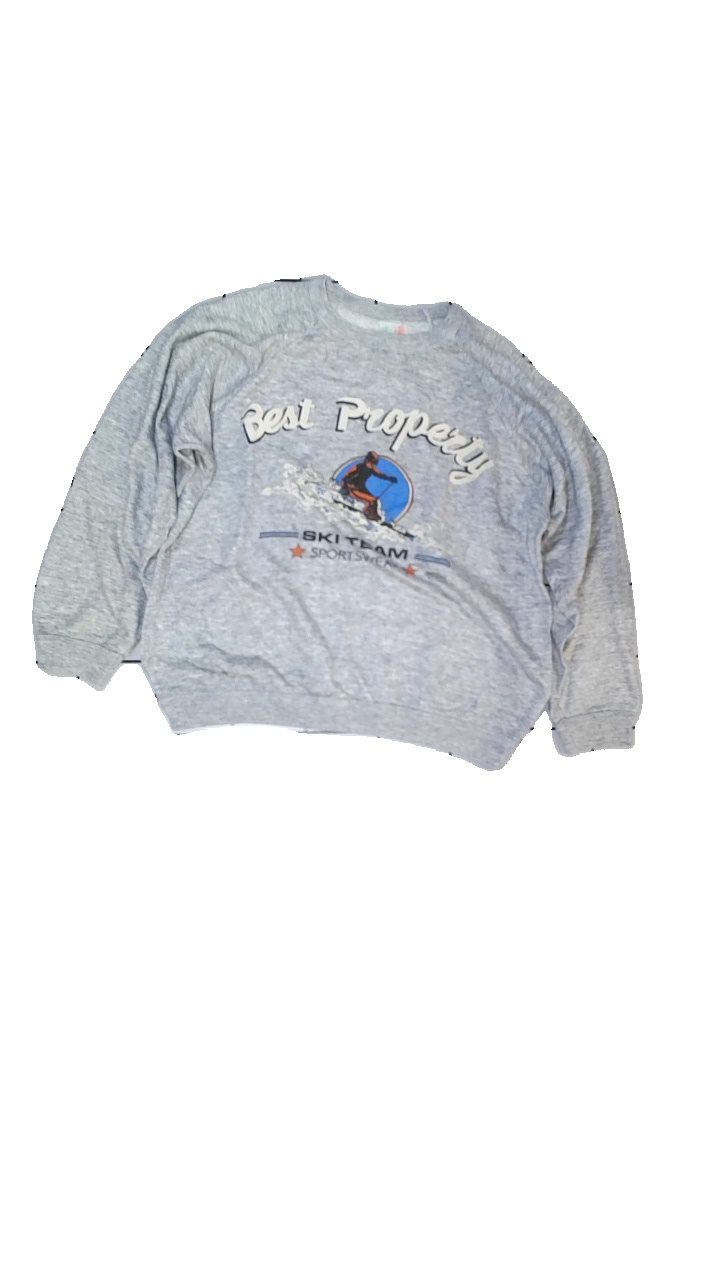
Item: Sweater (Unisex)
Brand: Gc
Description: grå tjocktröja med text och människa på
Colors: Grey, Black, Blue, Multicolor
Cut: Regular
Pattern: Other
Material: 50% cotton 50% acrylic
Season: All
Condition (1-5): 5
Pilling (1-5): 5
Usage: Reuse
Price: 50-100